F-16 training coalition

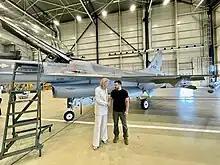
Ukrainian President Volodymyr Zelenskyy (right) with Dutch Minister of Defense Kajsa Ollongren at Eindhoven Air Base in the Netherlands

During the Informal Meeting of EU Defence Ministers in Toledo, Spain, a Letter of intent regarding the establishment of the F-16 Training Center in Romania was signed by the Romanian Minister of Defence Angel Tîlvăr with the Dutch Minister of Defence Kajsa Ollongren and Lockheed Martin executive Filippo Marchetti. Romanian Prime Minister Marcel Ciolacu also confirmed that the necessary approvals for initiating the training were secured.